Prakash Nagarkatti

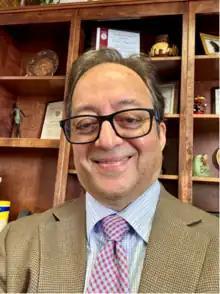
Senior Research Advisor to the President of the University of SC, Vice President for Research Emeritus, and Carolina Distinguished Professor of Pathology, Microbiology & Immunology.

Prakash Nagarkatti is a scientist, an academic, and a university administrator who served as the Vice President for Research at the University of South Carolina (USC) from 2011 to 2021. He serves as Senior Research Advisor to the President at USC and Carolina Distinguished Professor. His expertise is in the fields of and toxicology. His contributions to science have been recognized through numerous awards, including the Vos Lifetime Career Achievement Award (1996) and the Distinguished Toxicology Scholar Award from the Society of Toxicology (SOT) (2022). Nagarkatti was elected as a Fellow of the National Academy of Inventors (2018), a Fellow of the Academy of Toxicological Sciences (2017), and a Fellow of the American Association for the Advancement of Science (2012)